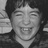
Emotion: happy